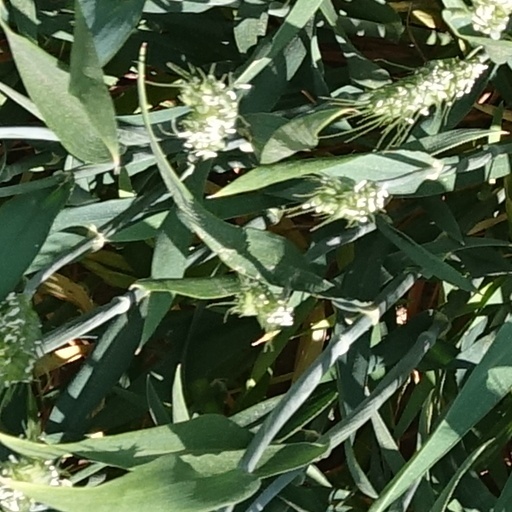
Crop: wheat